Linda Mvusi

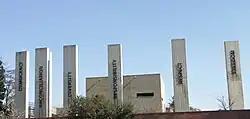
The Apartheid Museum which Mvusi worked on

Menges said he preferred to work with non-professional actors like Mvusi and Jodhi May (she played Molly in the film). This view may have reflected however the poor relationship between Menges and Barbara Hershey, who played the leading role of the mother. Mvusi reported that there were many arguments during the making of the film. Much of the tension was due to not wanting to lose the "black story", but Mvusi felt the arguments were worth it as the film was true to its message. She credits Menges with ensuring that they "are extremely sympathetic, because they are true." The film was dedicated to Ruth First who was killed by a parcel bomb sent by the South African Police in 1982.